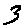
Label: 3